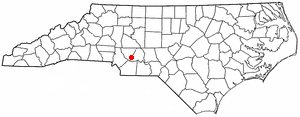
Stanfield est une ville américaine située dans le comté de Stanly dans l'État de Caroline du Nord. En 2010, sa population était de 1 486 habitants.